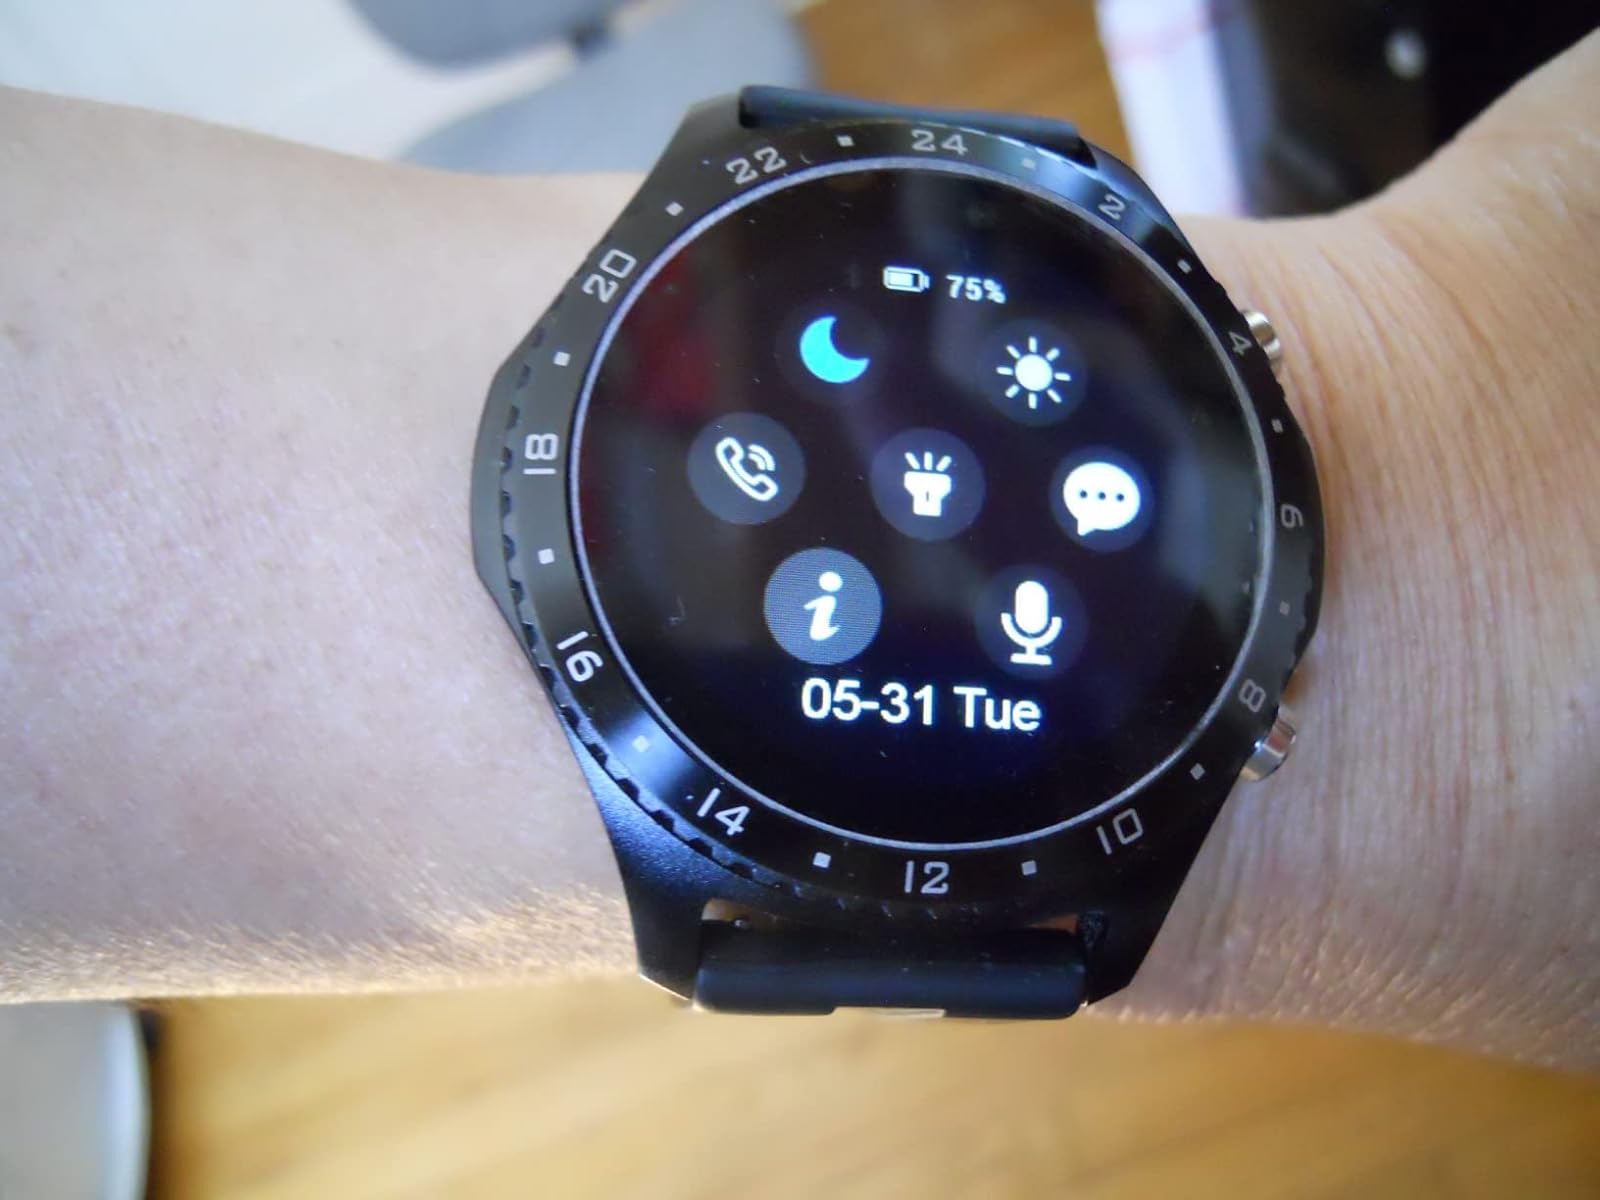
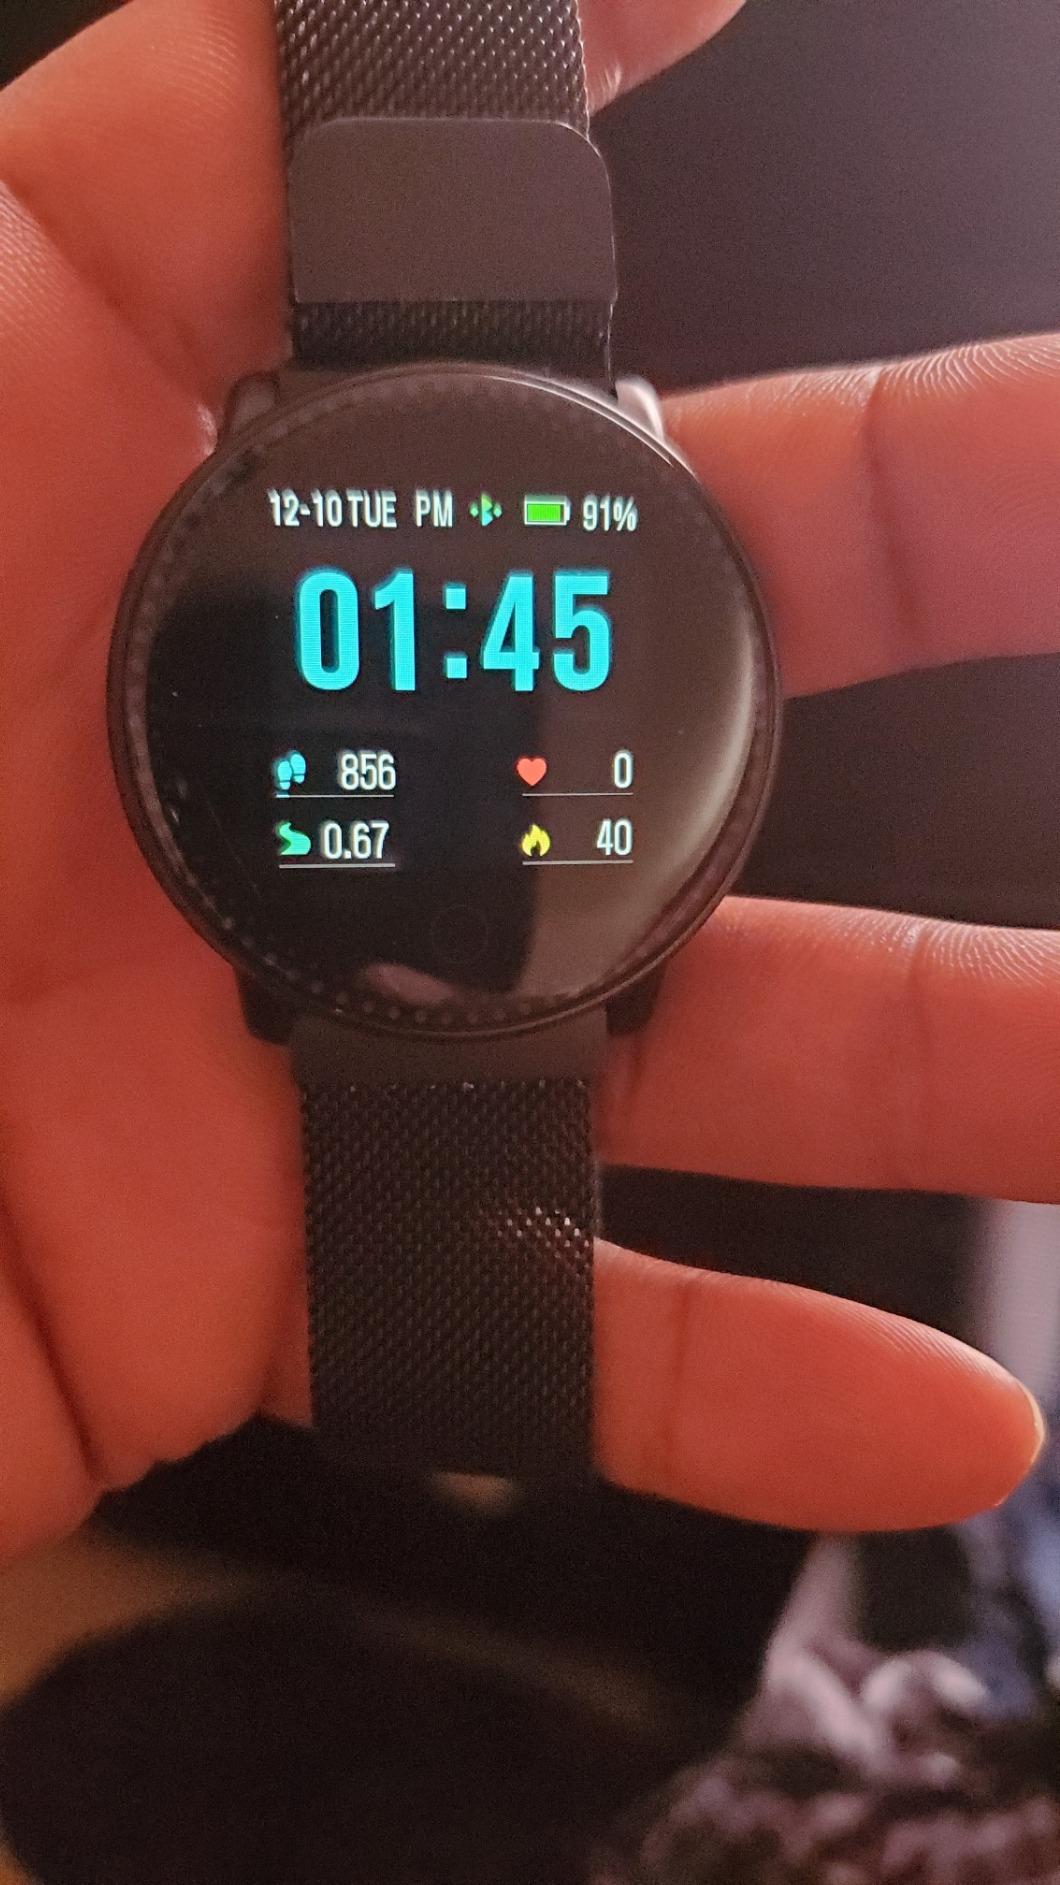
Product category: smartwatch
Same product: no